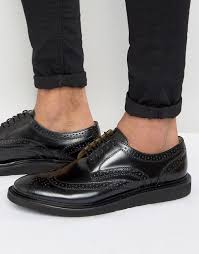
Label: Brogue